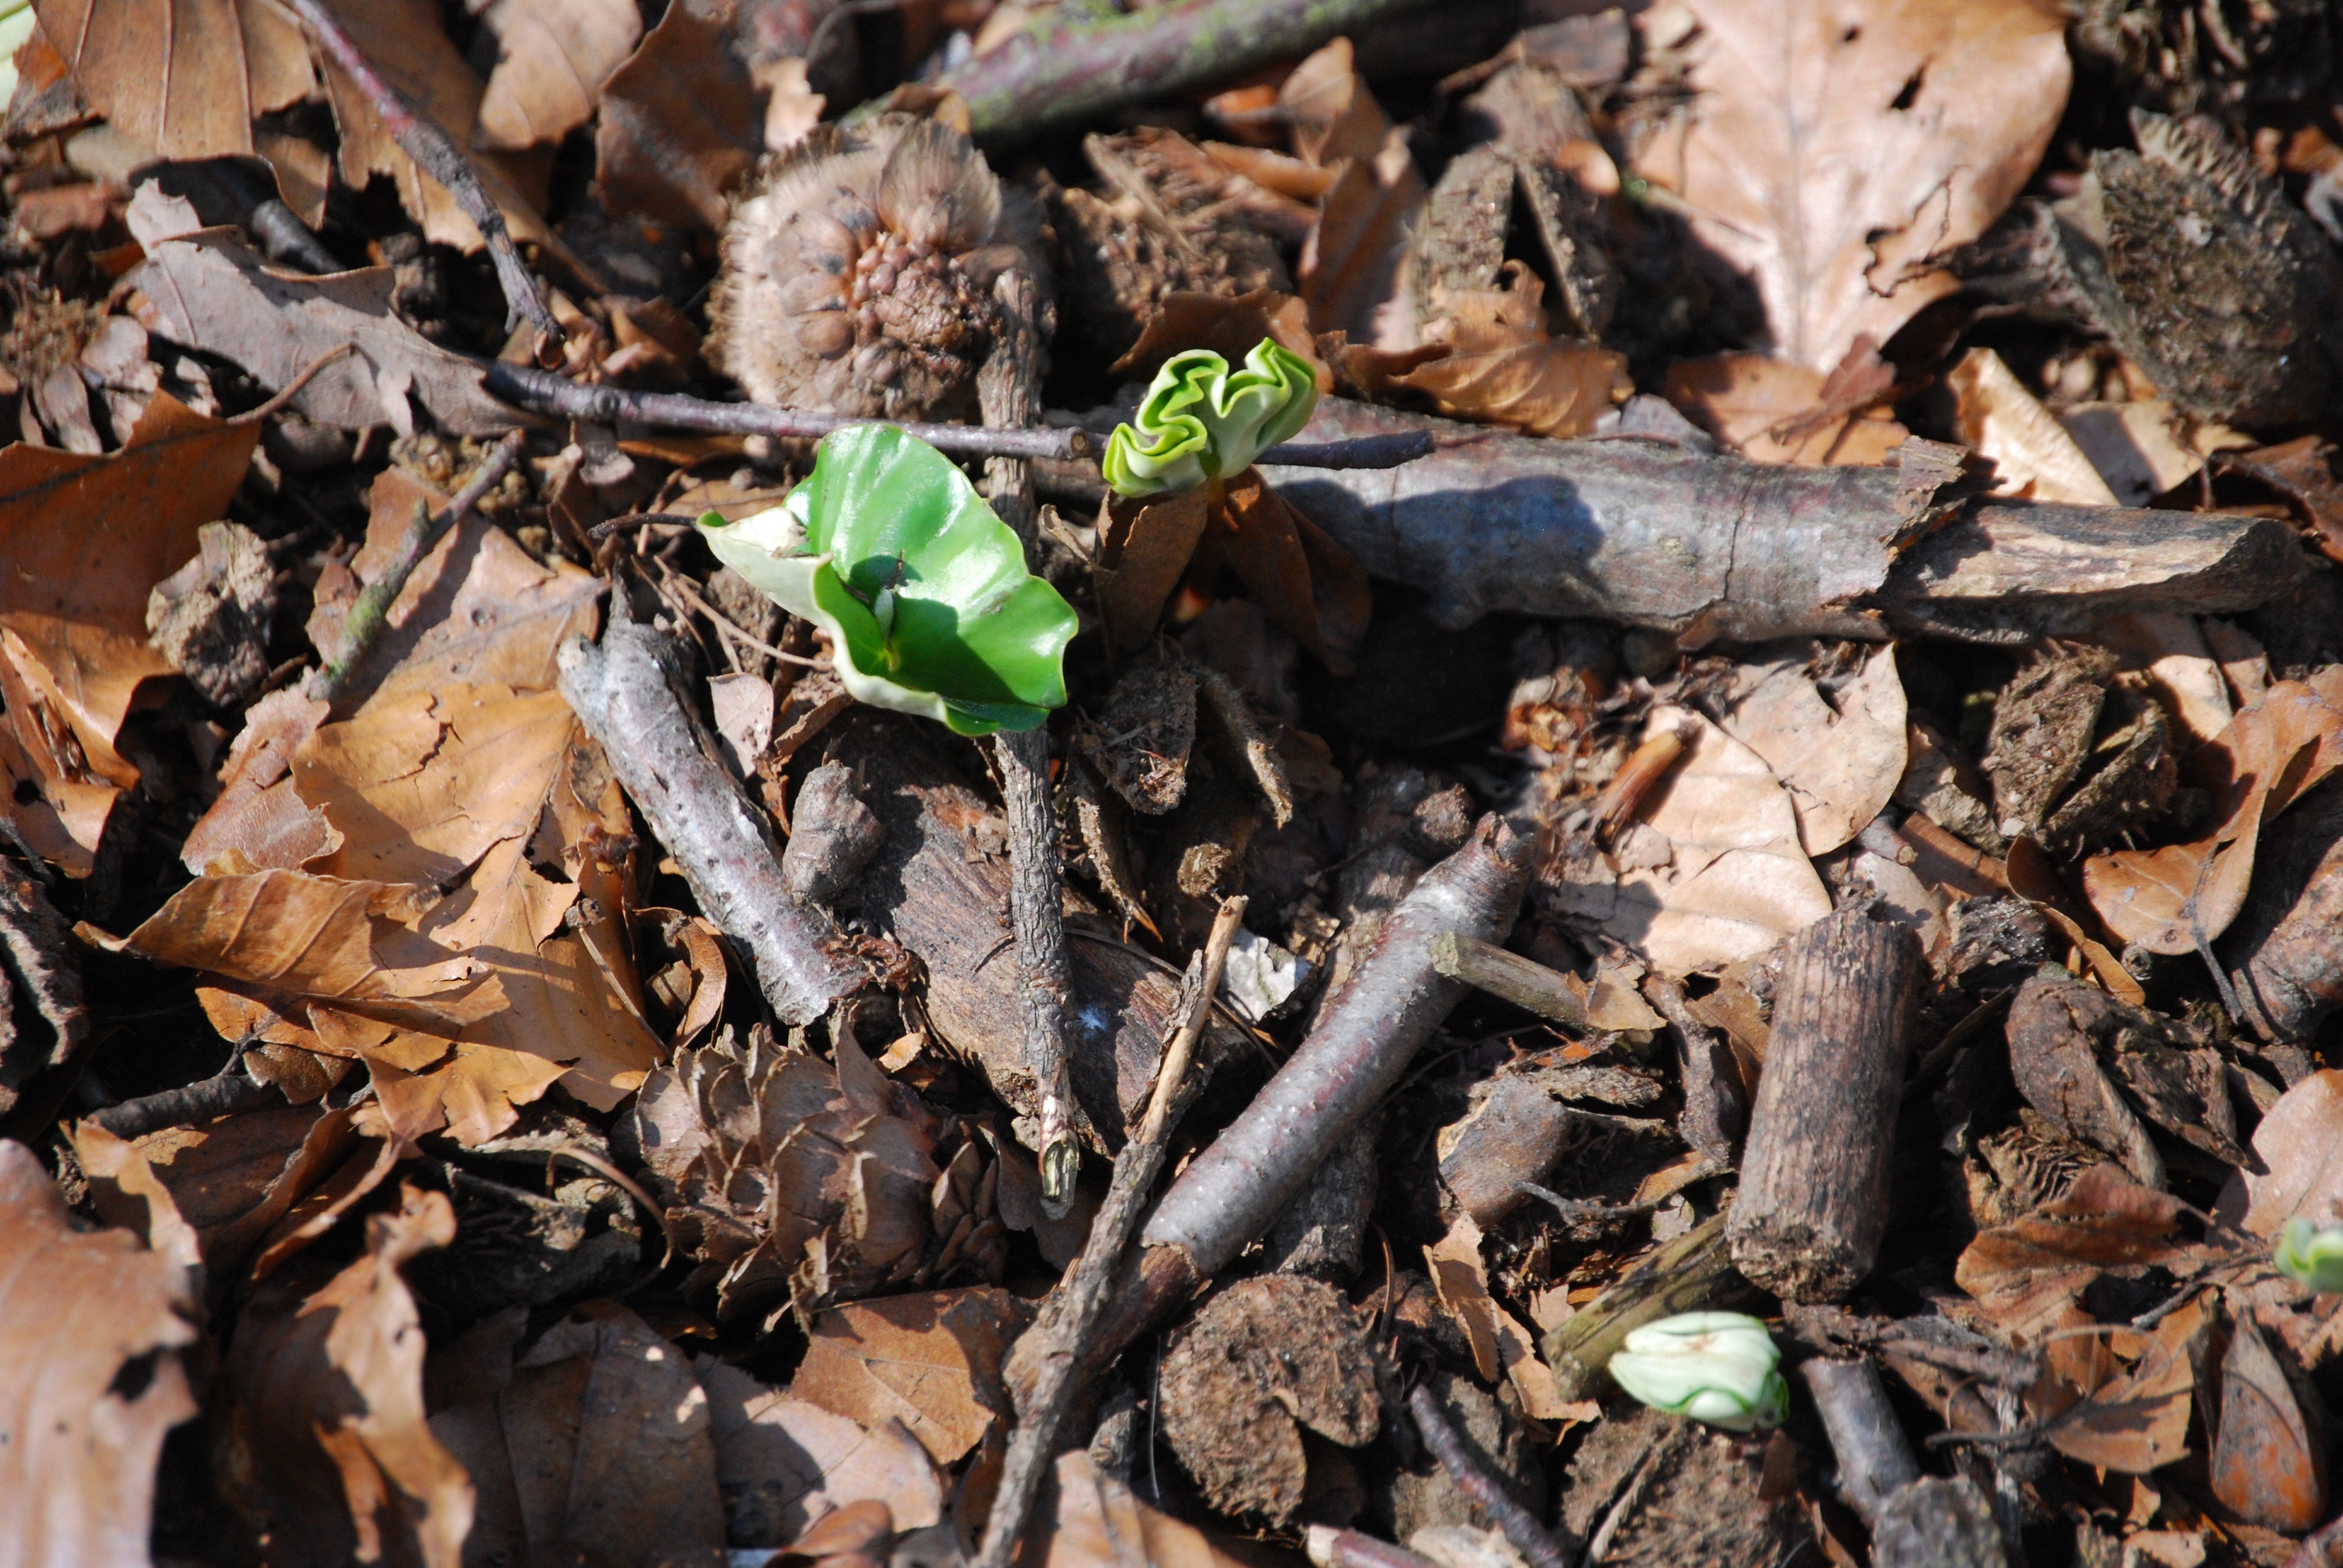
tree, nature, forest, branch, plant, wood, leaf, flower, trunk, spring, green, produce, autumn, brown, soil, flora, flowers, leaves, bud, spring flower, sticks, woody plant